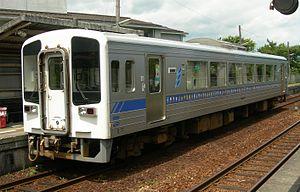
La Société des chemins de fer Tosa Kuroshio est une des entreprises japonaises sur le transport ferroviaire de passagers de troisième secteur. Elle exploite un réseau de voies ferrées couvrant une partie de l'île de Shikoku. Son siège social se trouve dans la gare de Nakamura à Shimanto. Son premier actionnaire est le gouvernement de la préfecture de Kōchi.